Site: brandenburg
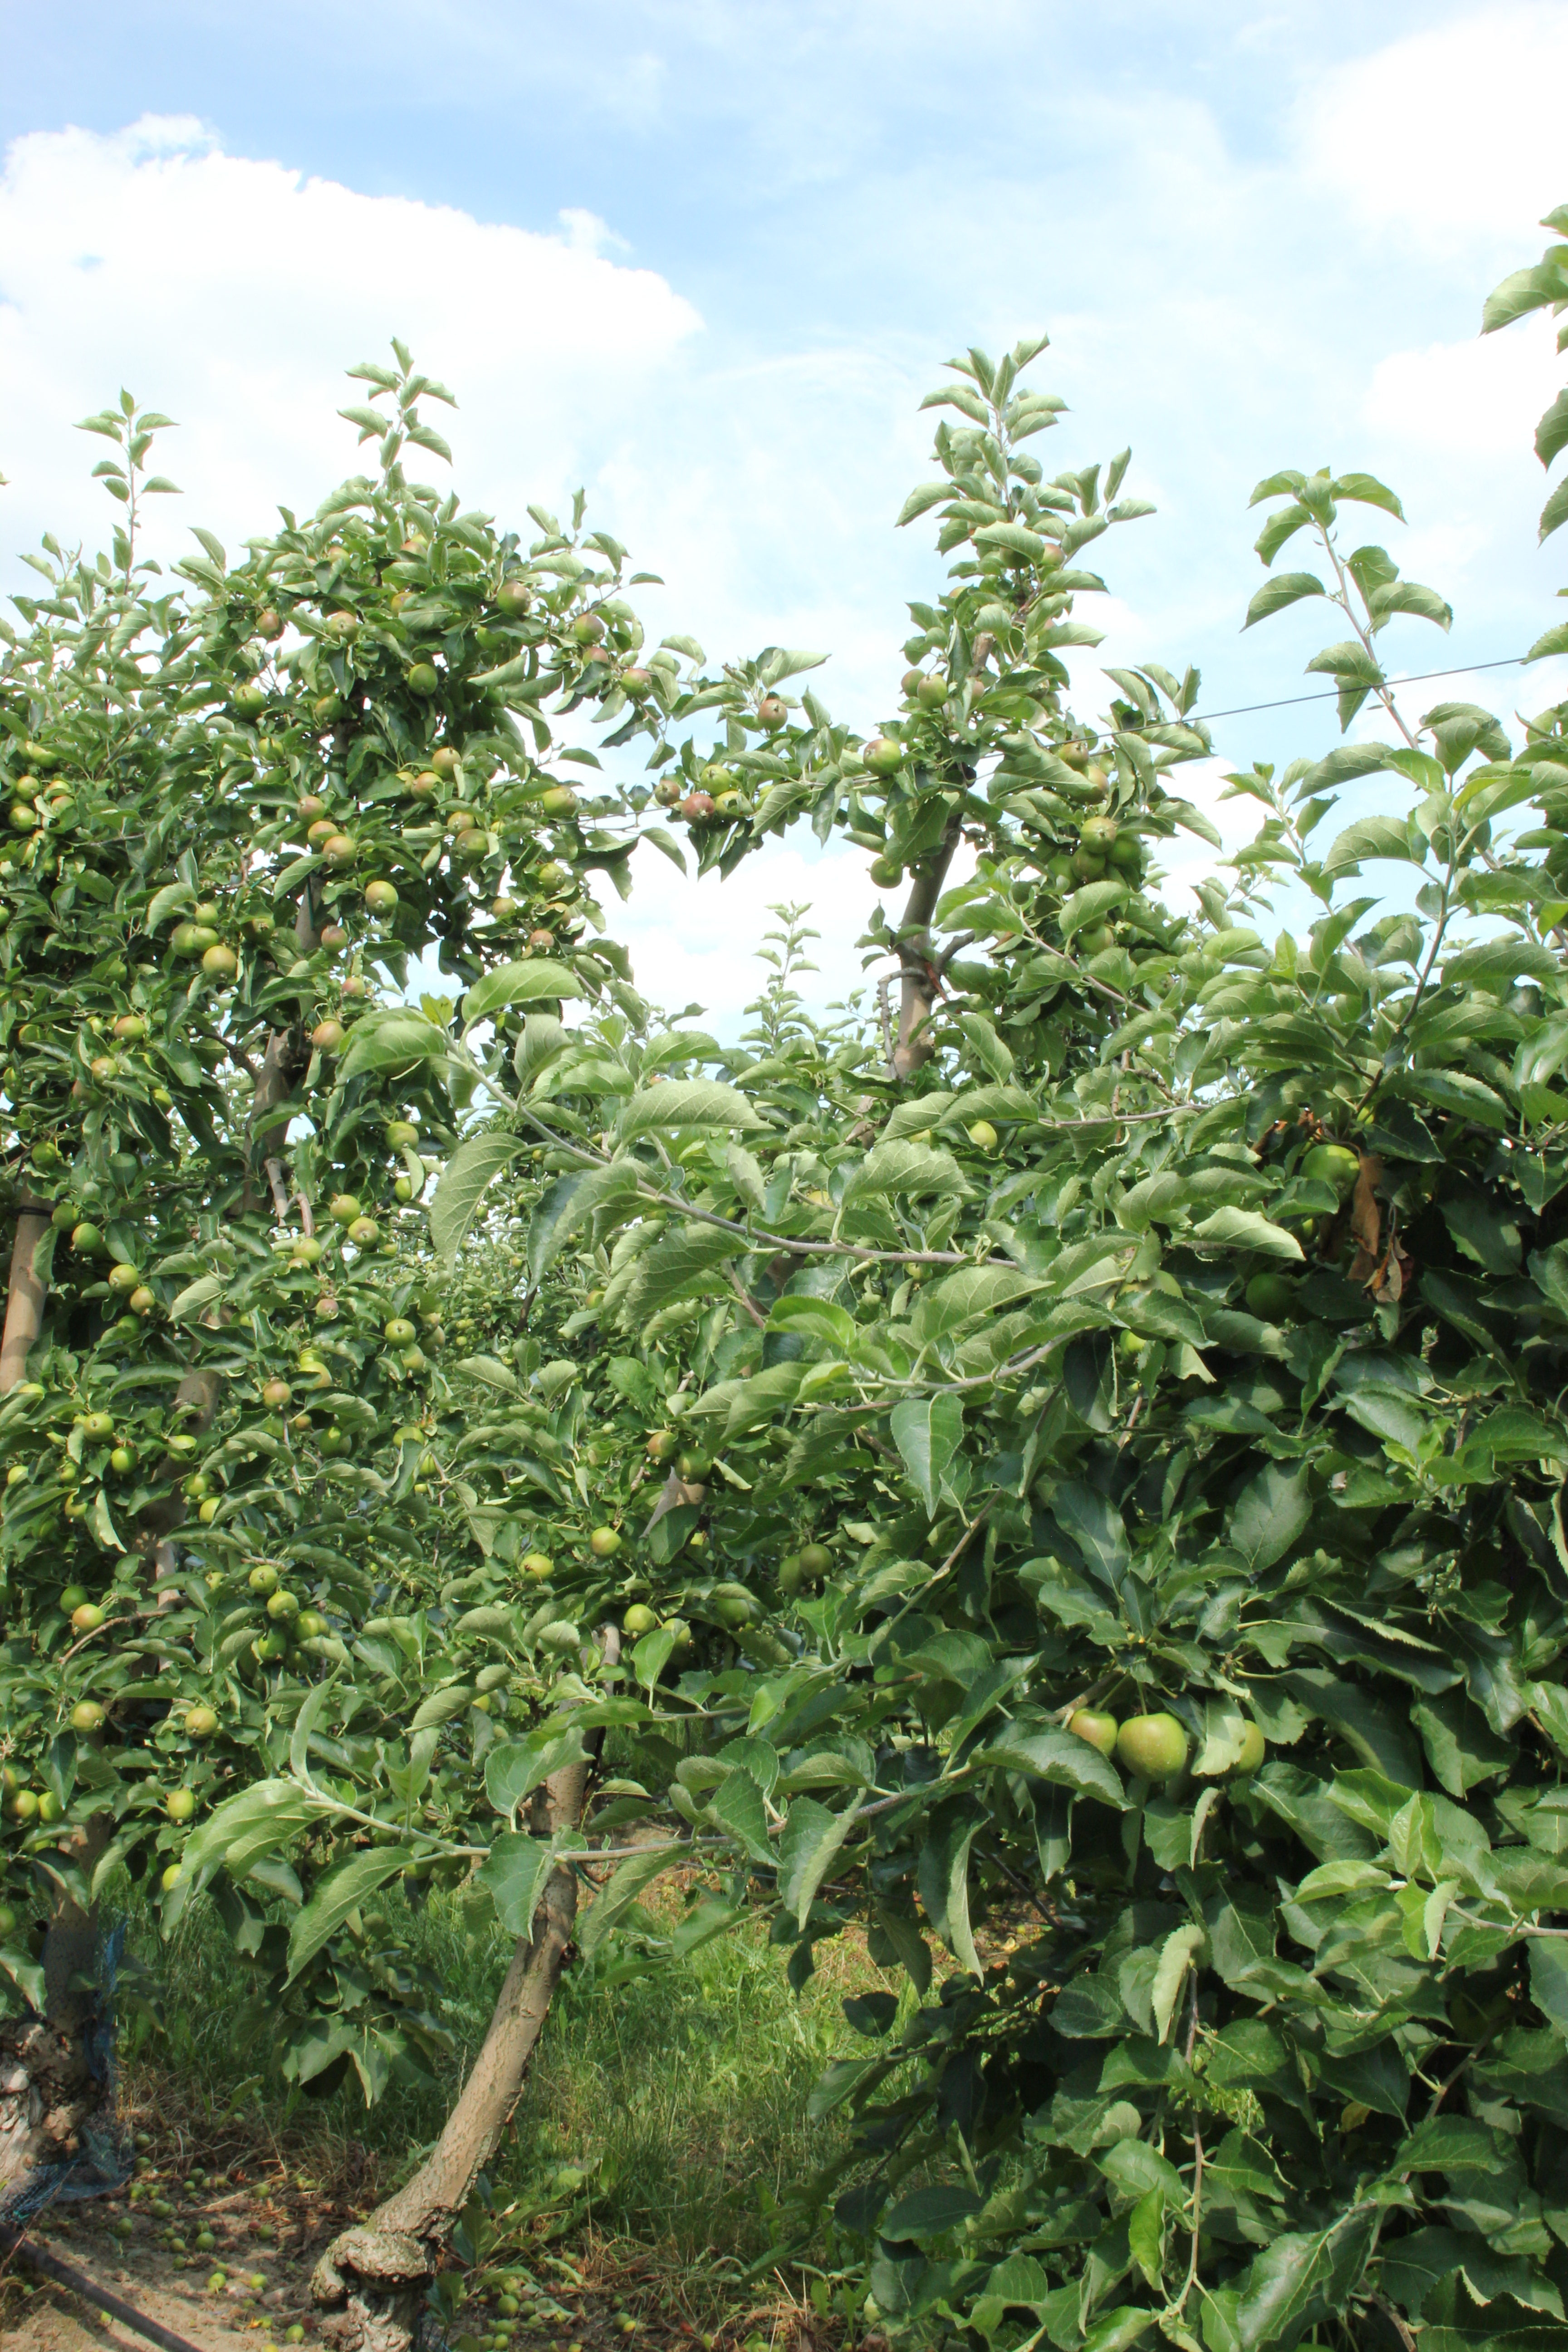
Growth stage (BBCH 74): Development of fruit